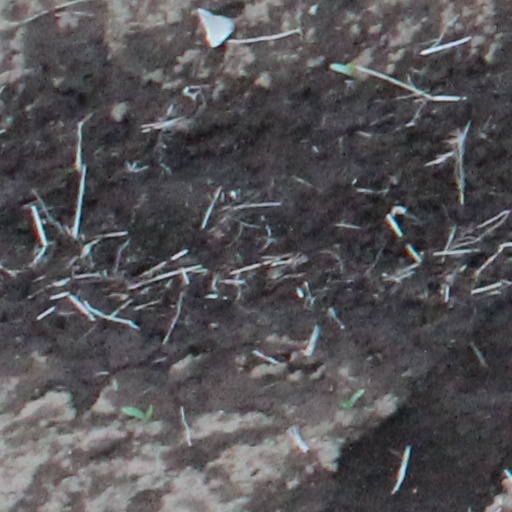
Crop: wheat